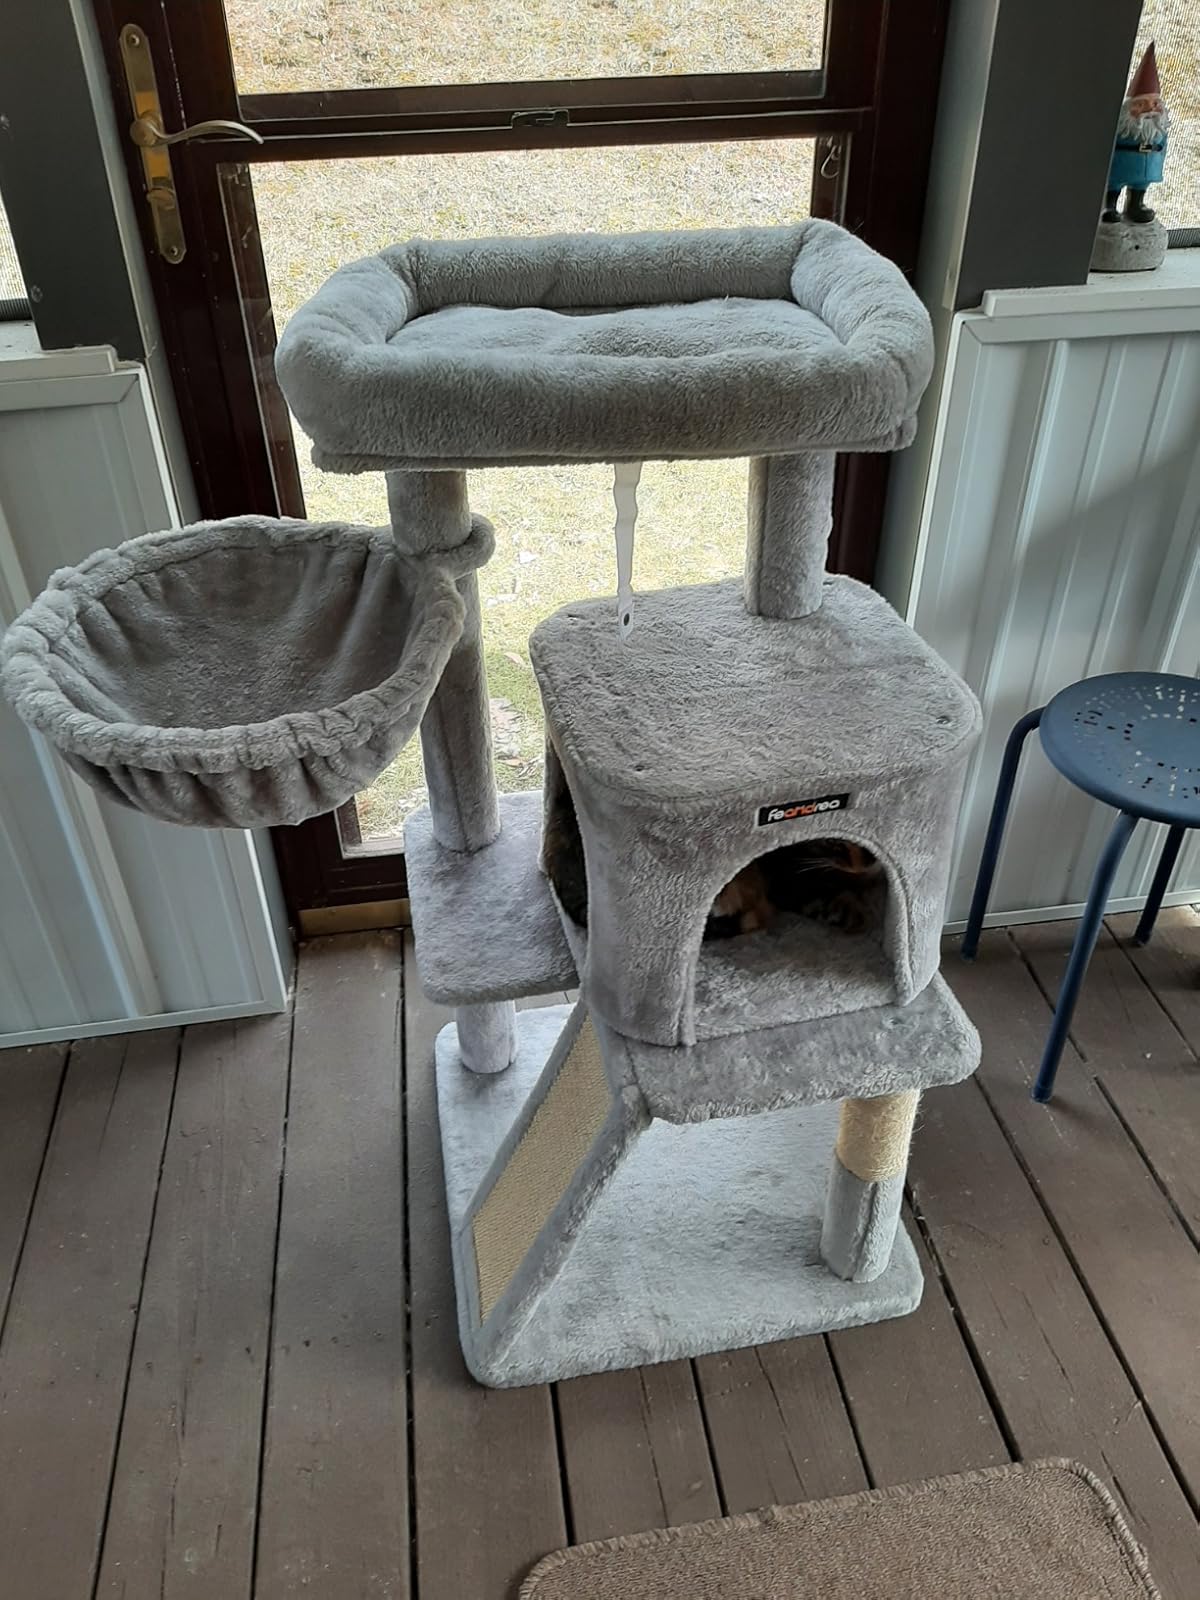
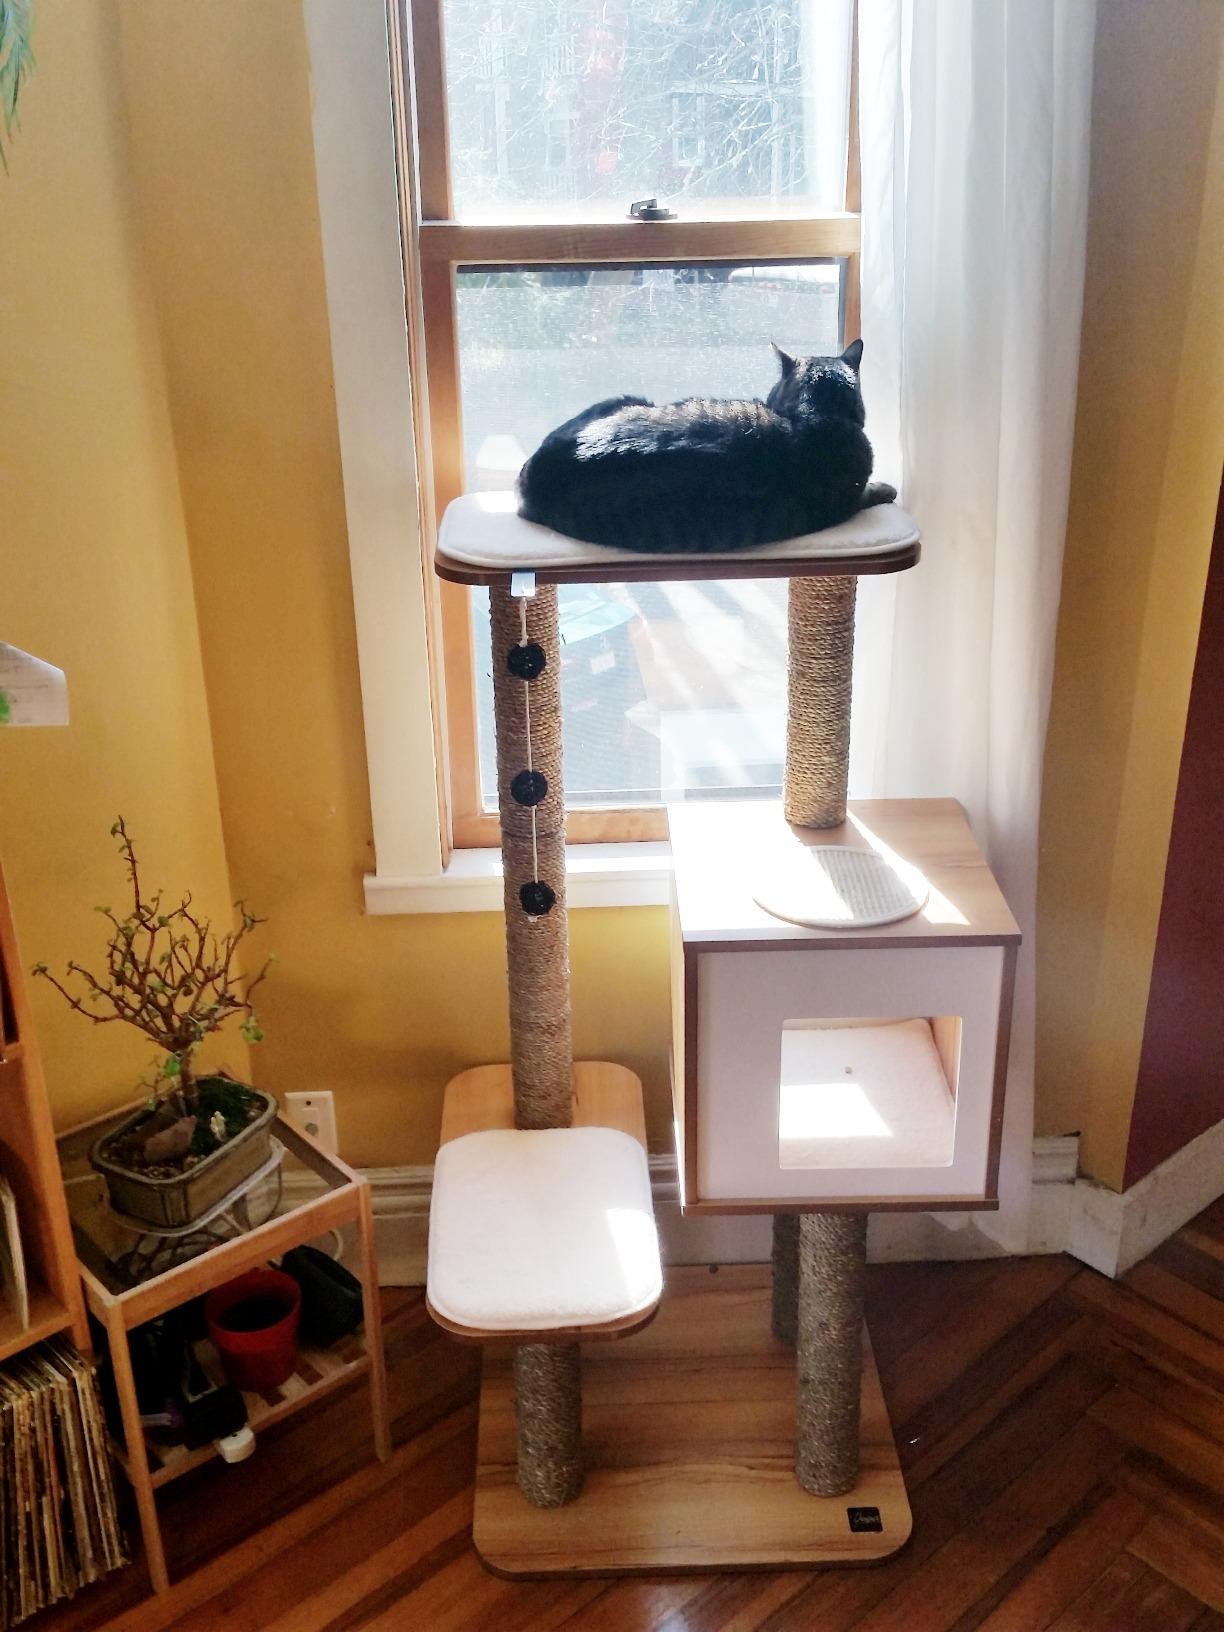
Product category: items_cat tree
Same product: no